Energy in Spain

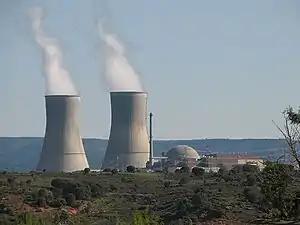
Trillo Nuclear Power Plant

Spain has seven operating nuclear reactors and in 2022 they generated 20.25% of the country’s electricity.